River Link (Devon)

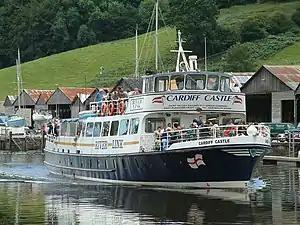
MV "Cardiff Castle" on a river cruise at Totnes

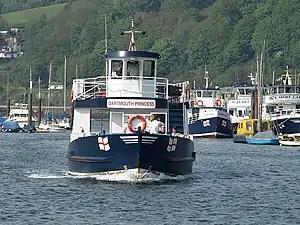
MV "Dartmouth Princess" operating on the Dartmouth Passenger Ferry. Three sister ships in the River Link fleet can be seen moored to the right.

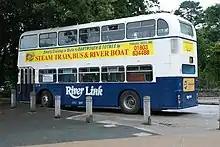
An ECW bodied Bristol VRT/SL3 seen near the Steamer Quay in Totnes

River Link is a ferry, cruise boat, and bus operator, based in Devon, England. The company is owned by Dart Valley Railway plc, who also own and operate the Dartmouth Steam Railway.